Sea shanty

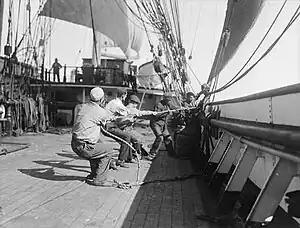
Sailors hauling a line

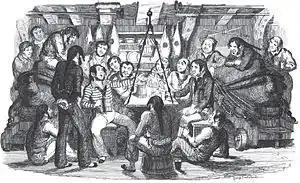
Early 19th century Royal Navy sailors singing while off duty

The above categories, with respect to the repertoire they contain, are not absolute. Sailors often took a song from one category and, with necessary alterations to the rhythm, tempo, or form, used it for a different task. This can be seen in the frequent lack of consensus, among different writers and informants, as to what job a given shanty was used for.